Sky position (RA, Dec in degrees): 173.502, 27.959
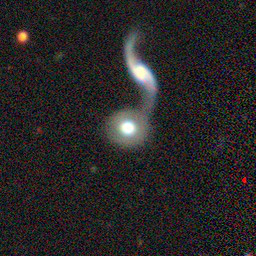
Galaxy morphology: Merging Galaxies